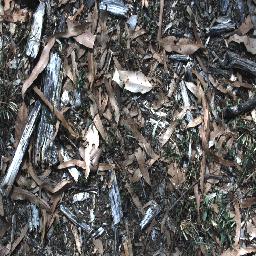
Label: negative